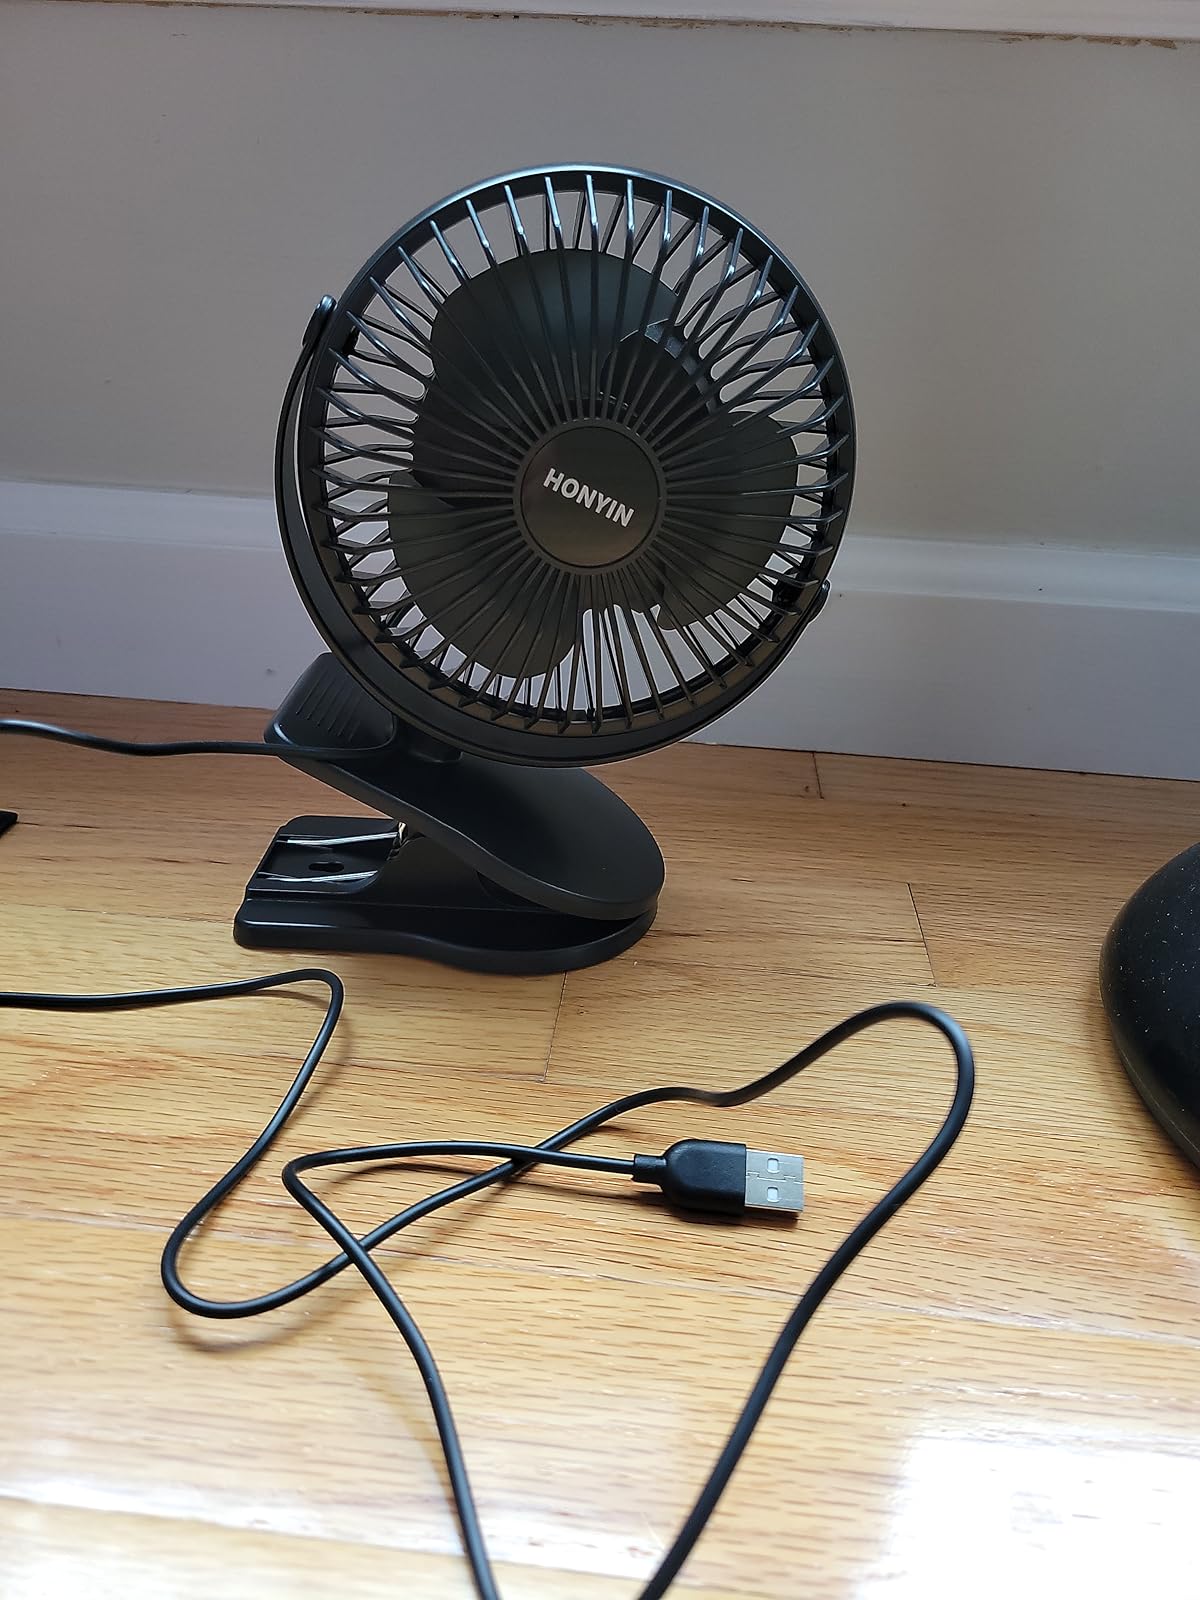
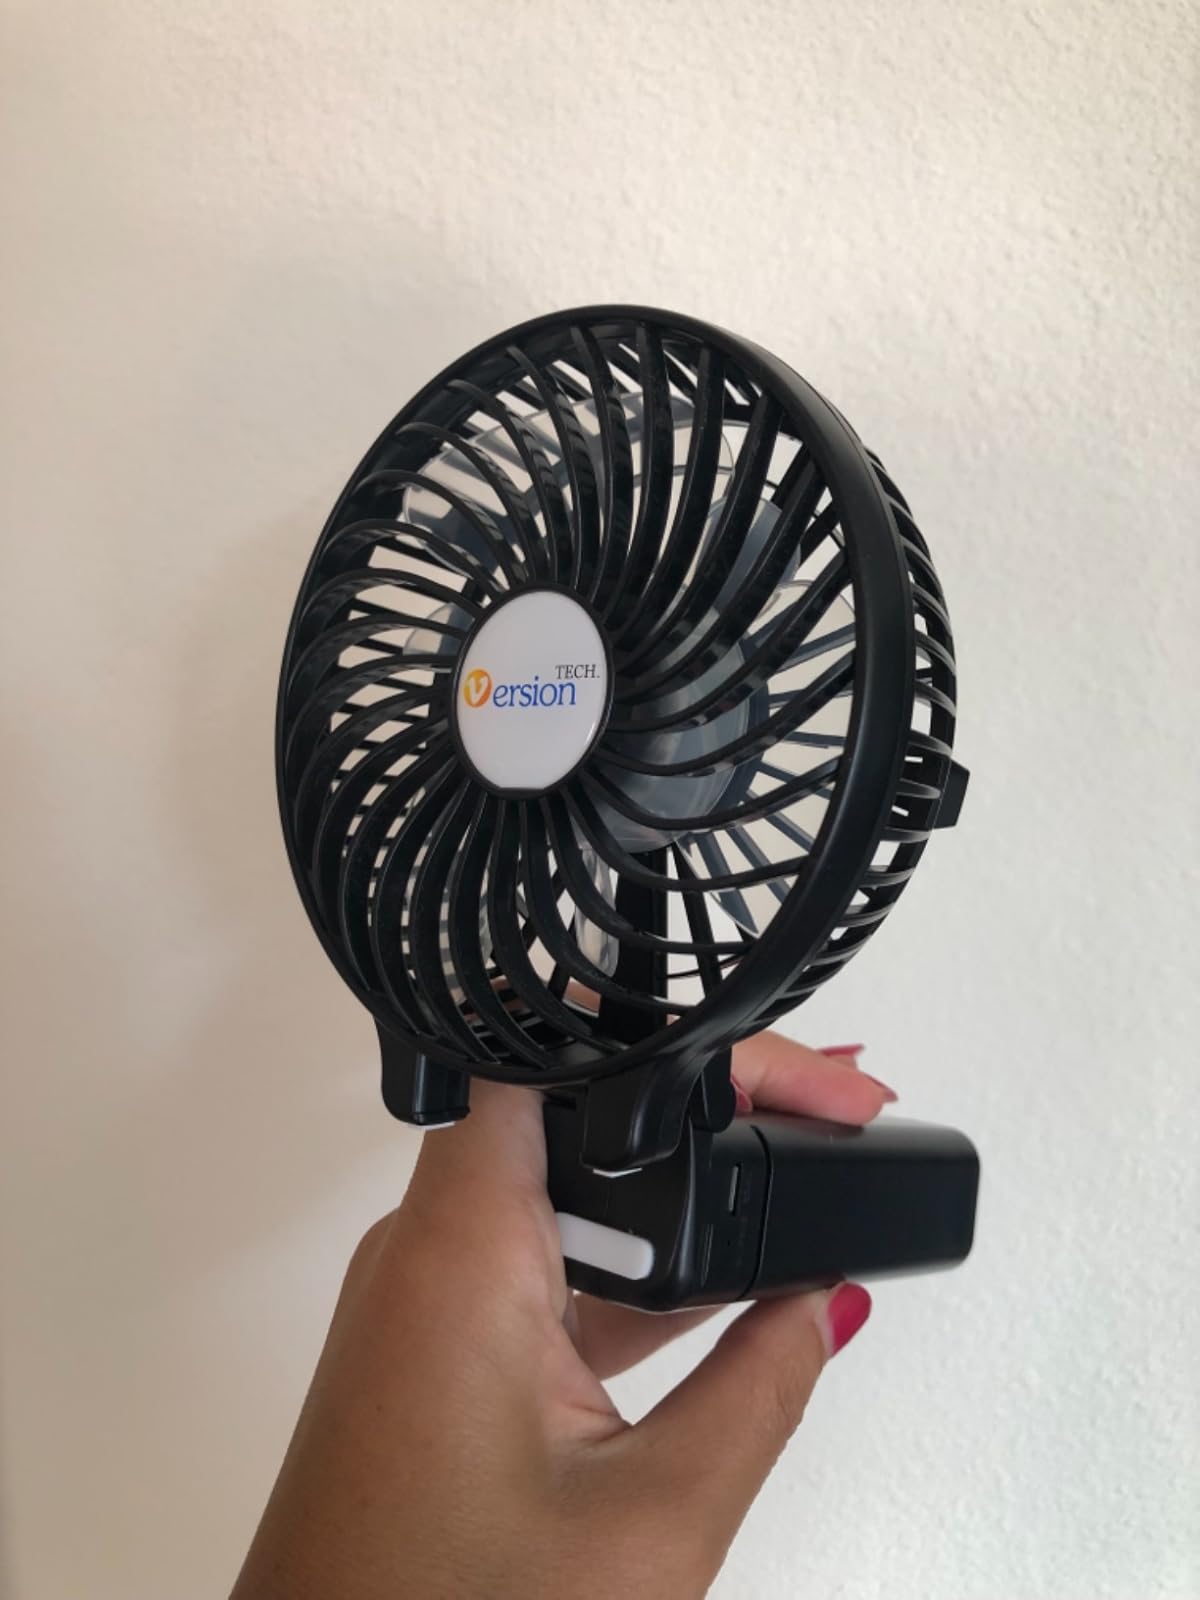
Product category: fan
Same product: no